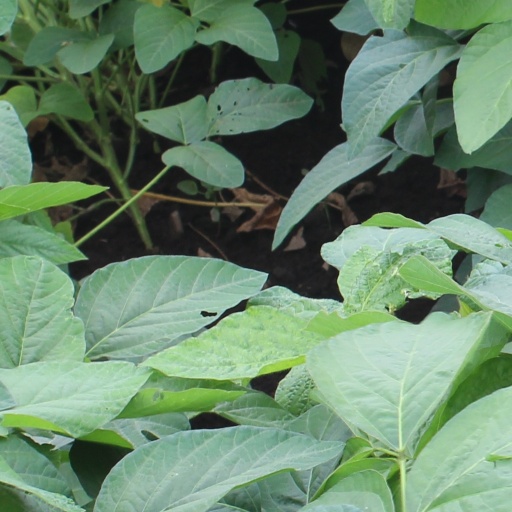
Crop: soybean